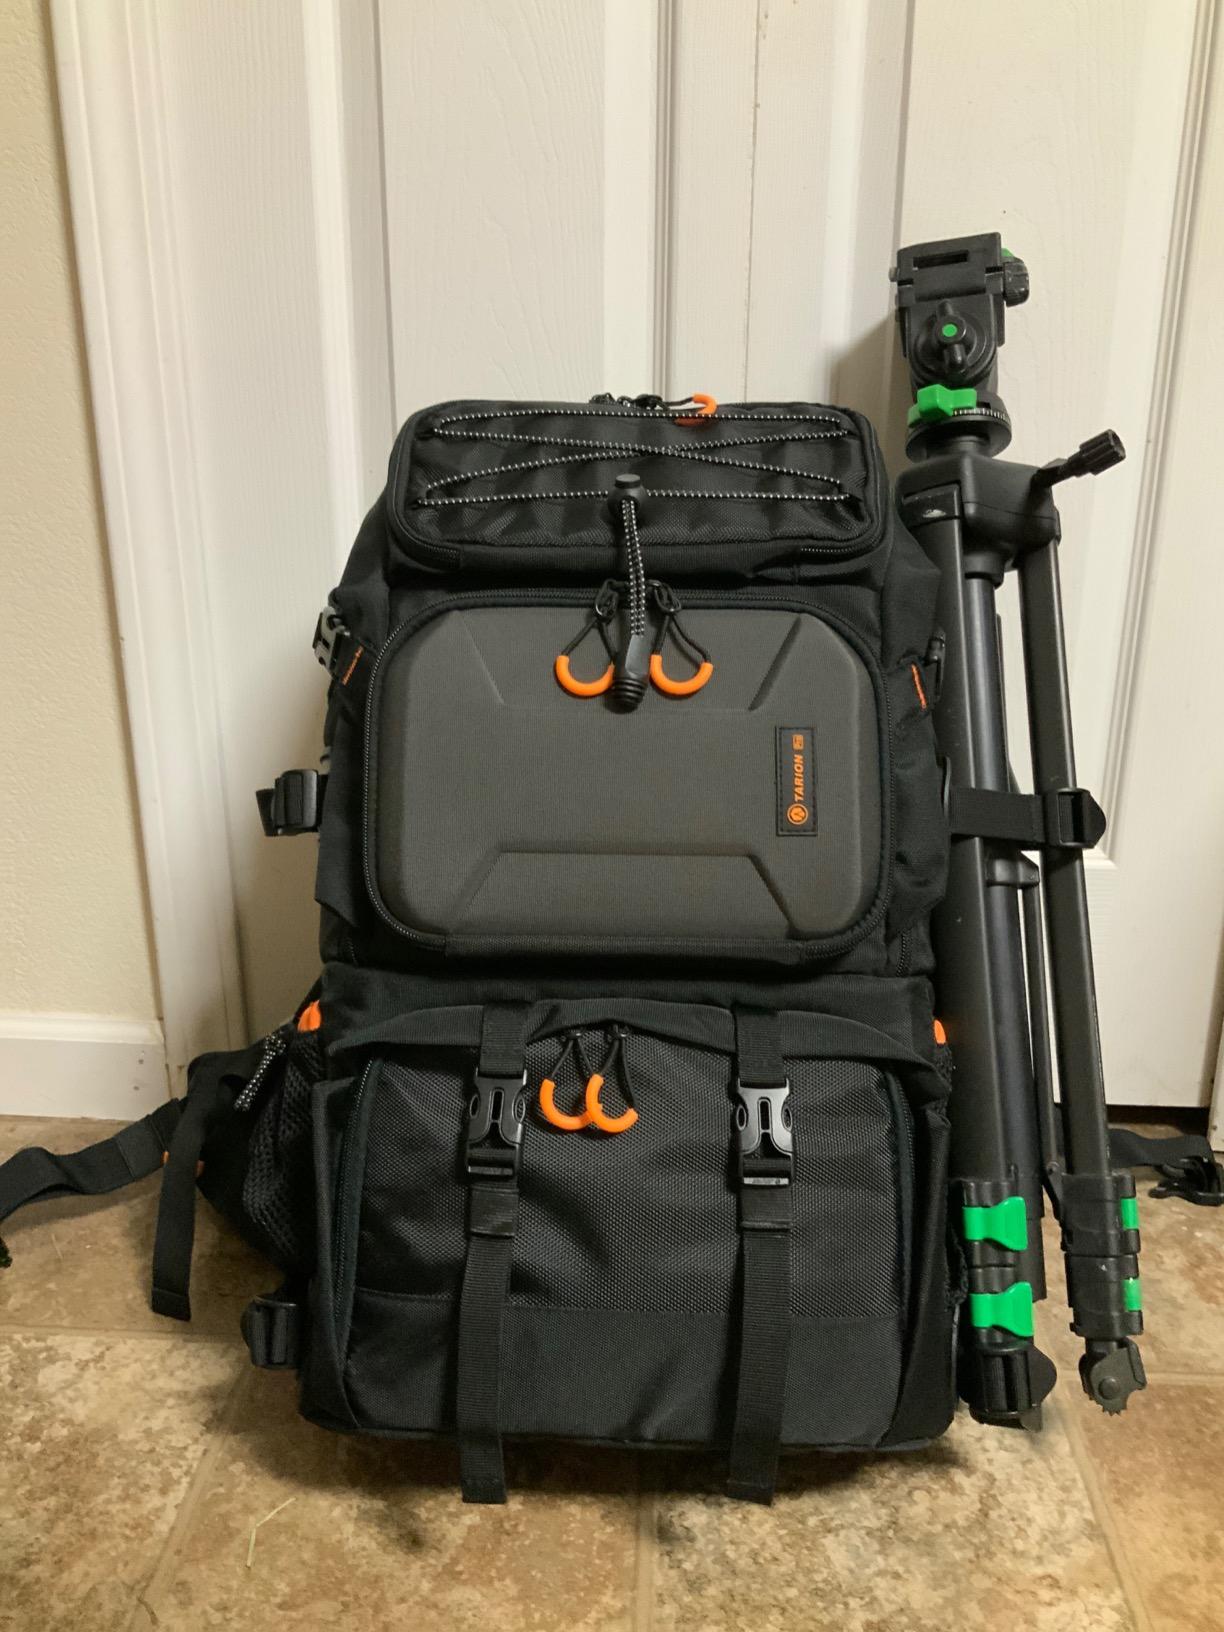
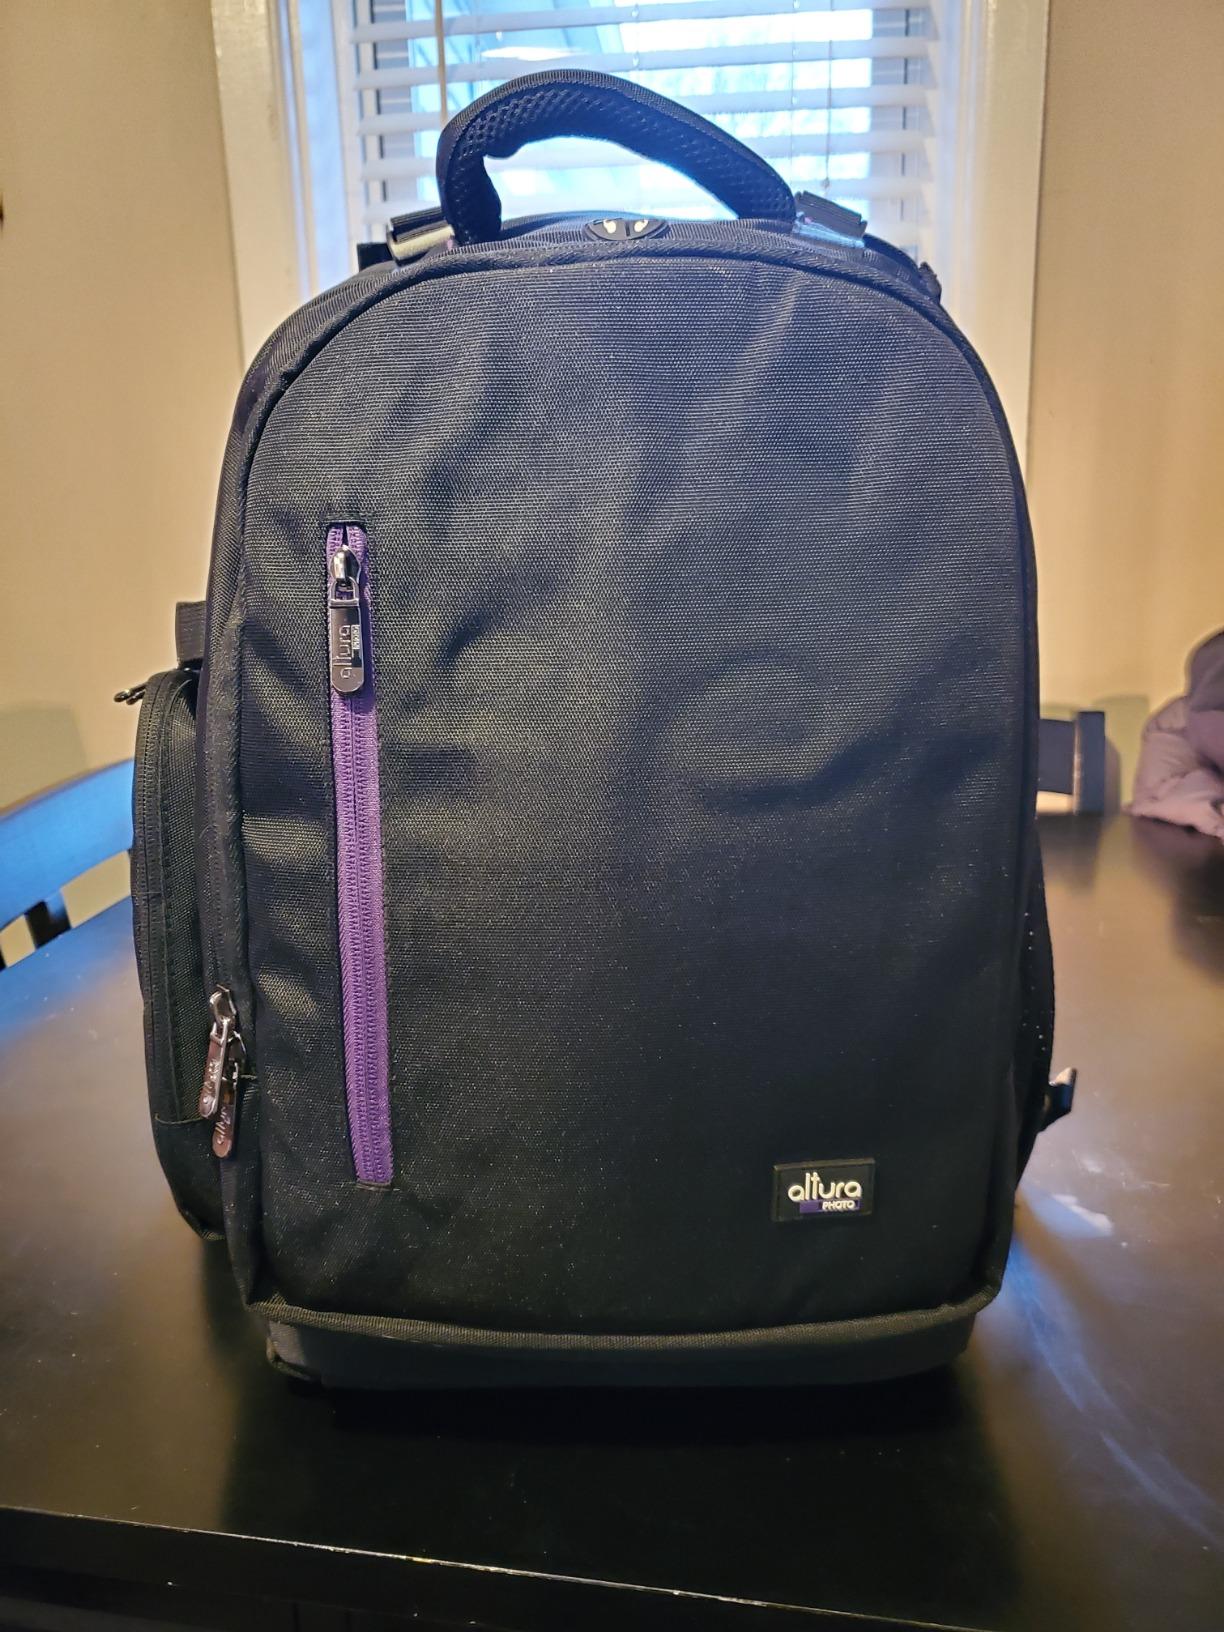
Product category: bag
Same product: no